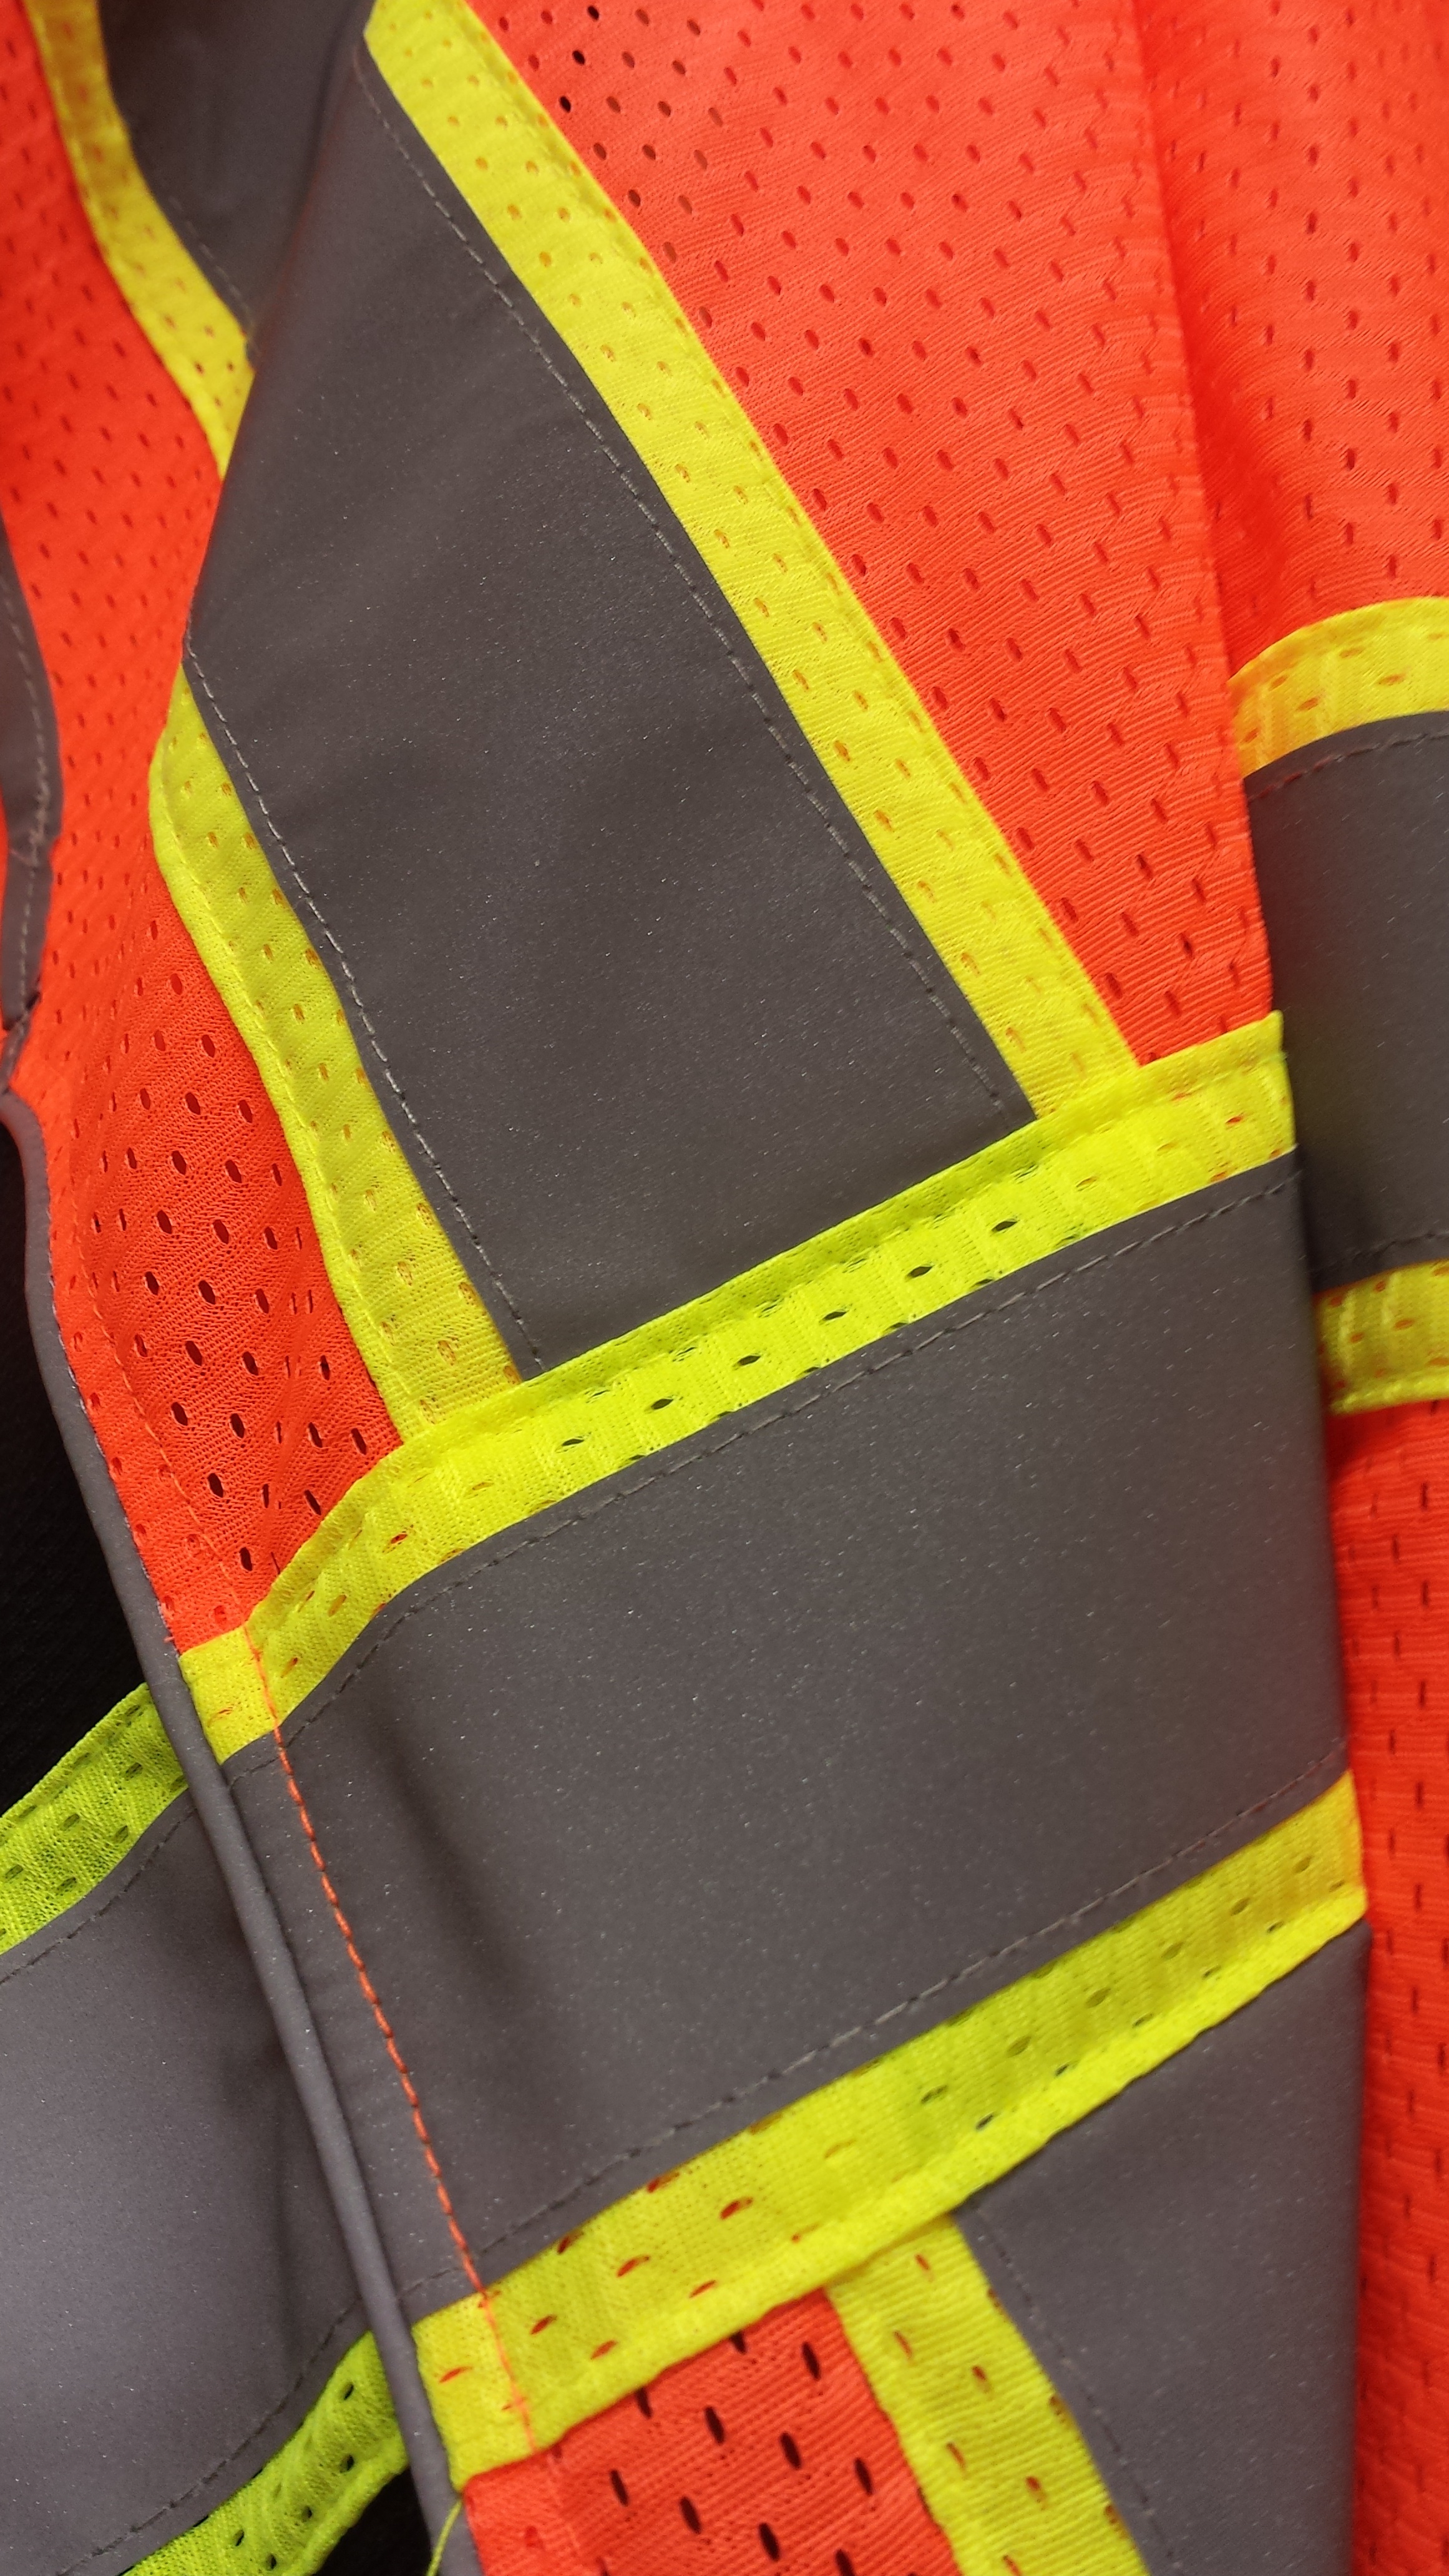
orange, pattern, green, red, color, clothing, yellow, outerwear, material, textile, art, design, safety, vest